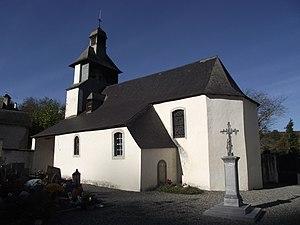
Église Saint-Étienne des Angles (Hautes-Pyrénées, France)
Les Angles est une commune française située dans le département des Hautes-Pyrénées, en région Occitanie.